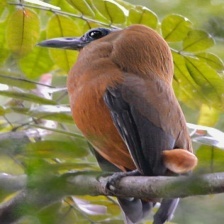
Species: CAPUCHINBIRD
Scientific name: PERISSOCEPHALUS TRICOLOR